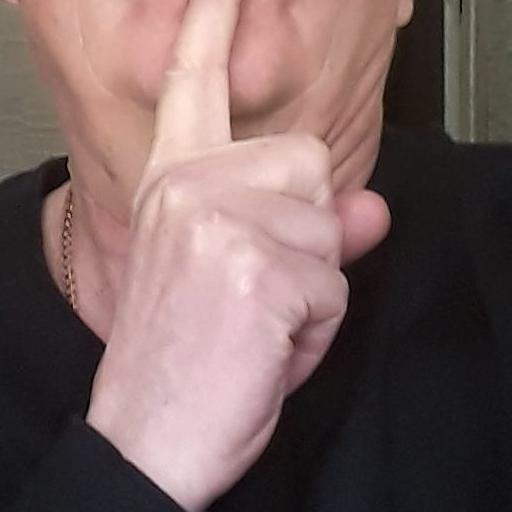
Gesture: mute